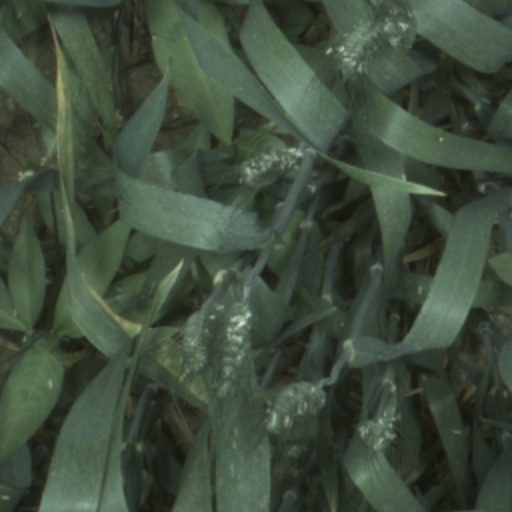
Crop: wheat